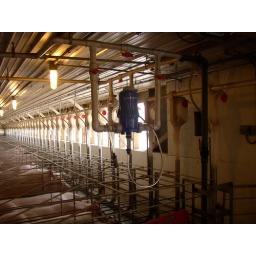
Dosatron in a pig house 4